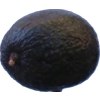
Label: black_avocado